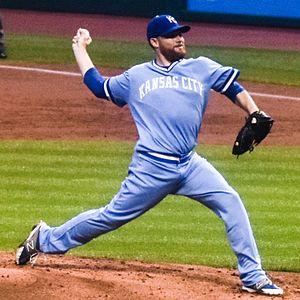
Ian Patrick Kennedy est un lanceur droitier des Royals de Kansas City de la Ligue majeure de baseball.